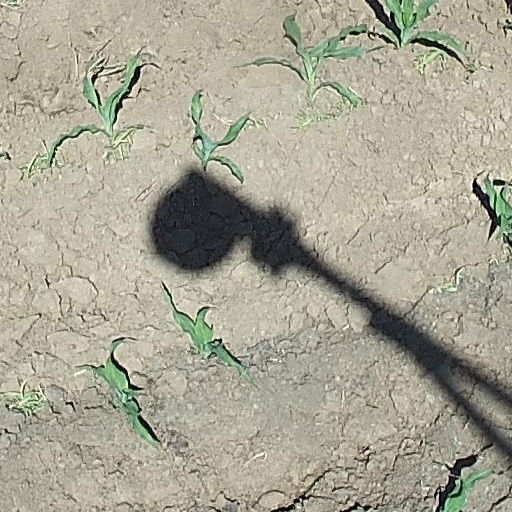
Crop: maize; corn